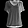
Label: T - shirt / top